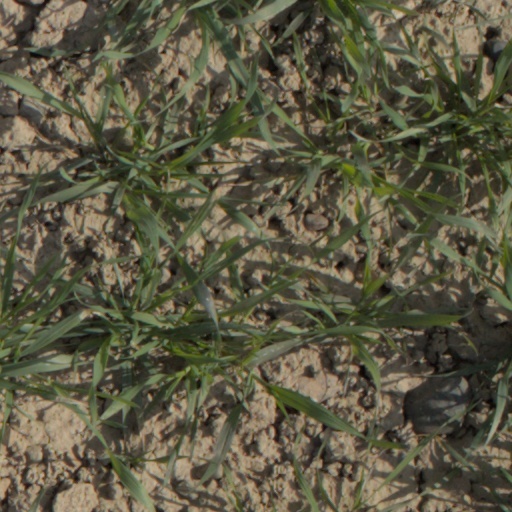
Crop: wheat